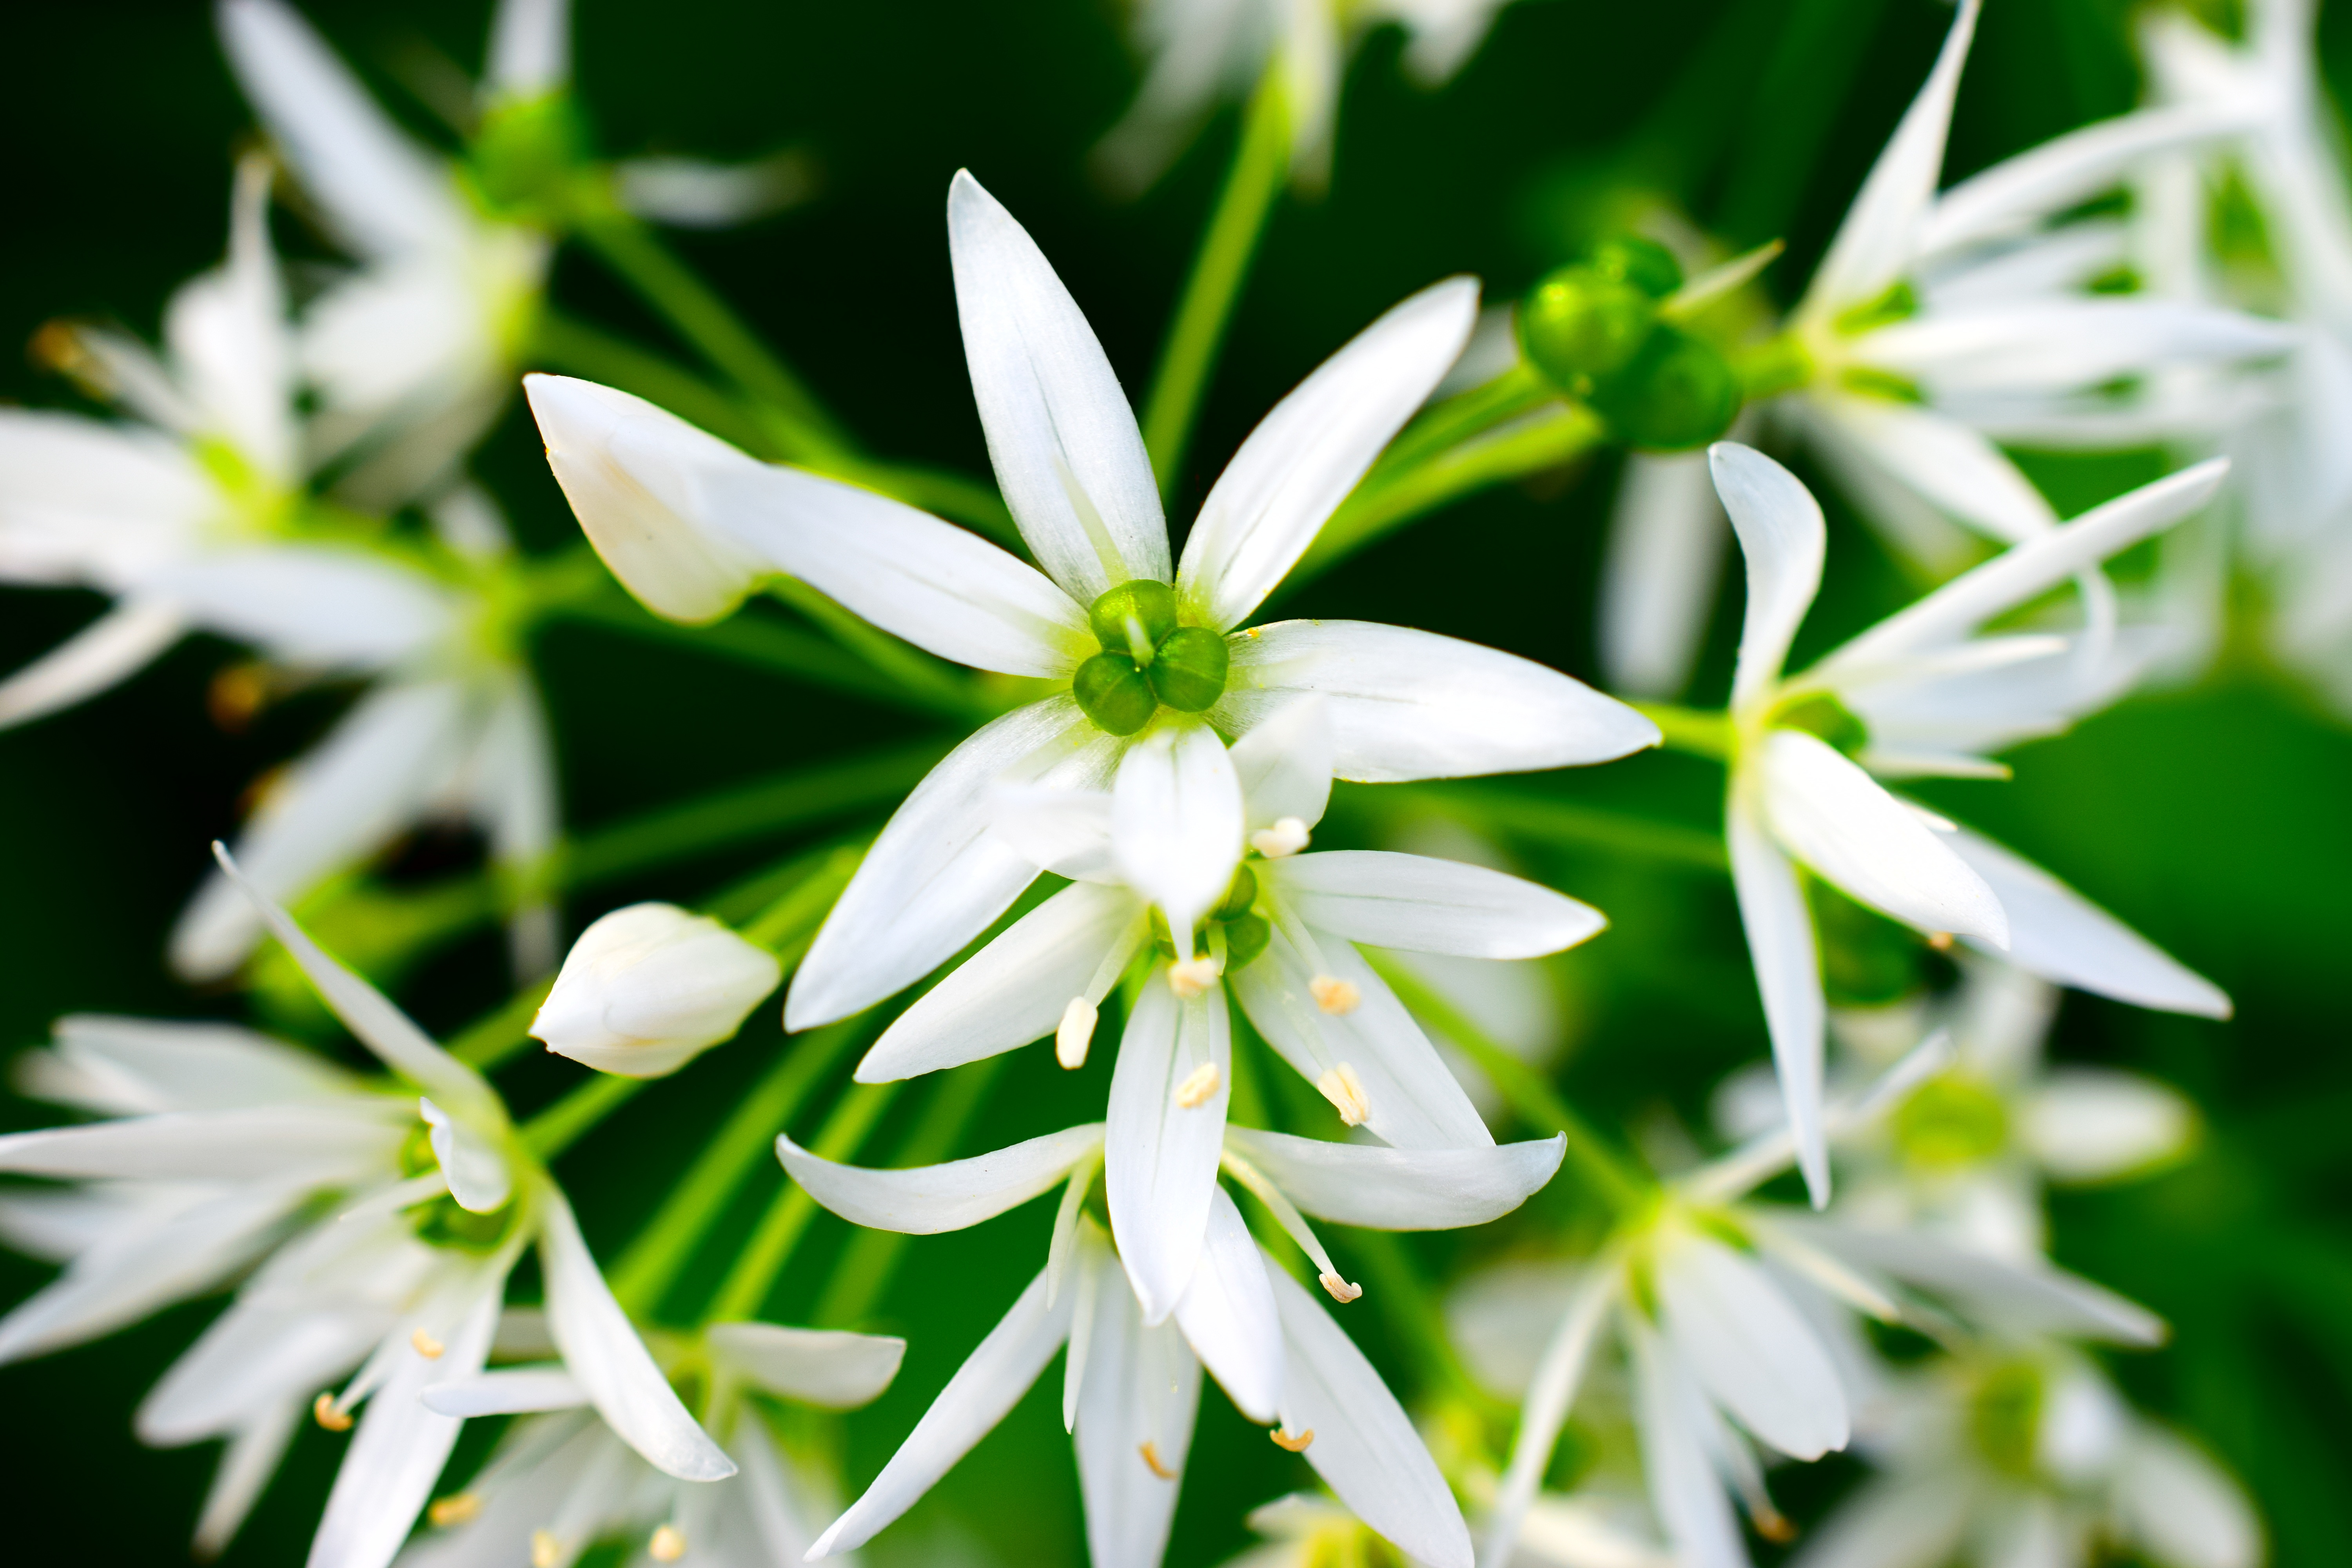
nature, forest, grass, blossom, plant, white, flower, spring, green, botany, flora, wildflower, close up, macro photography, jasmine, flowering plant, bear's garlic, land plant